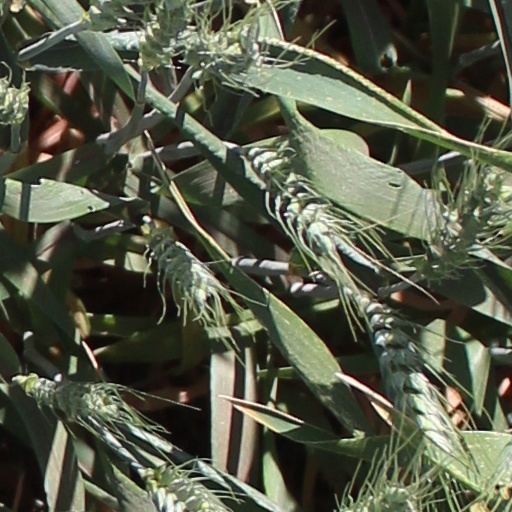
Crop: wheat